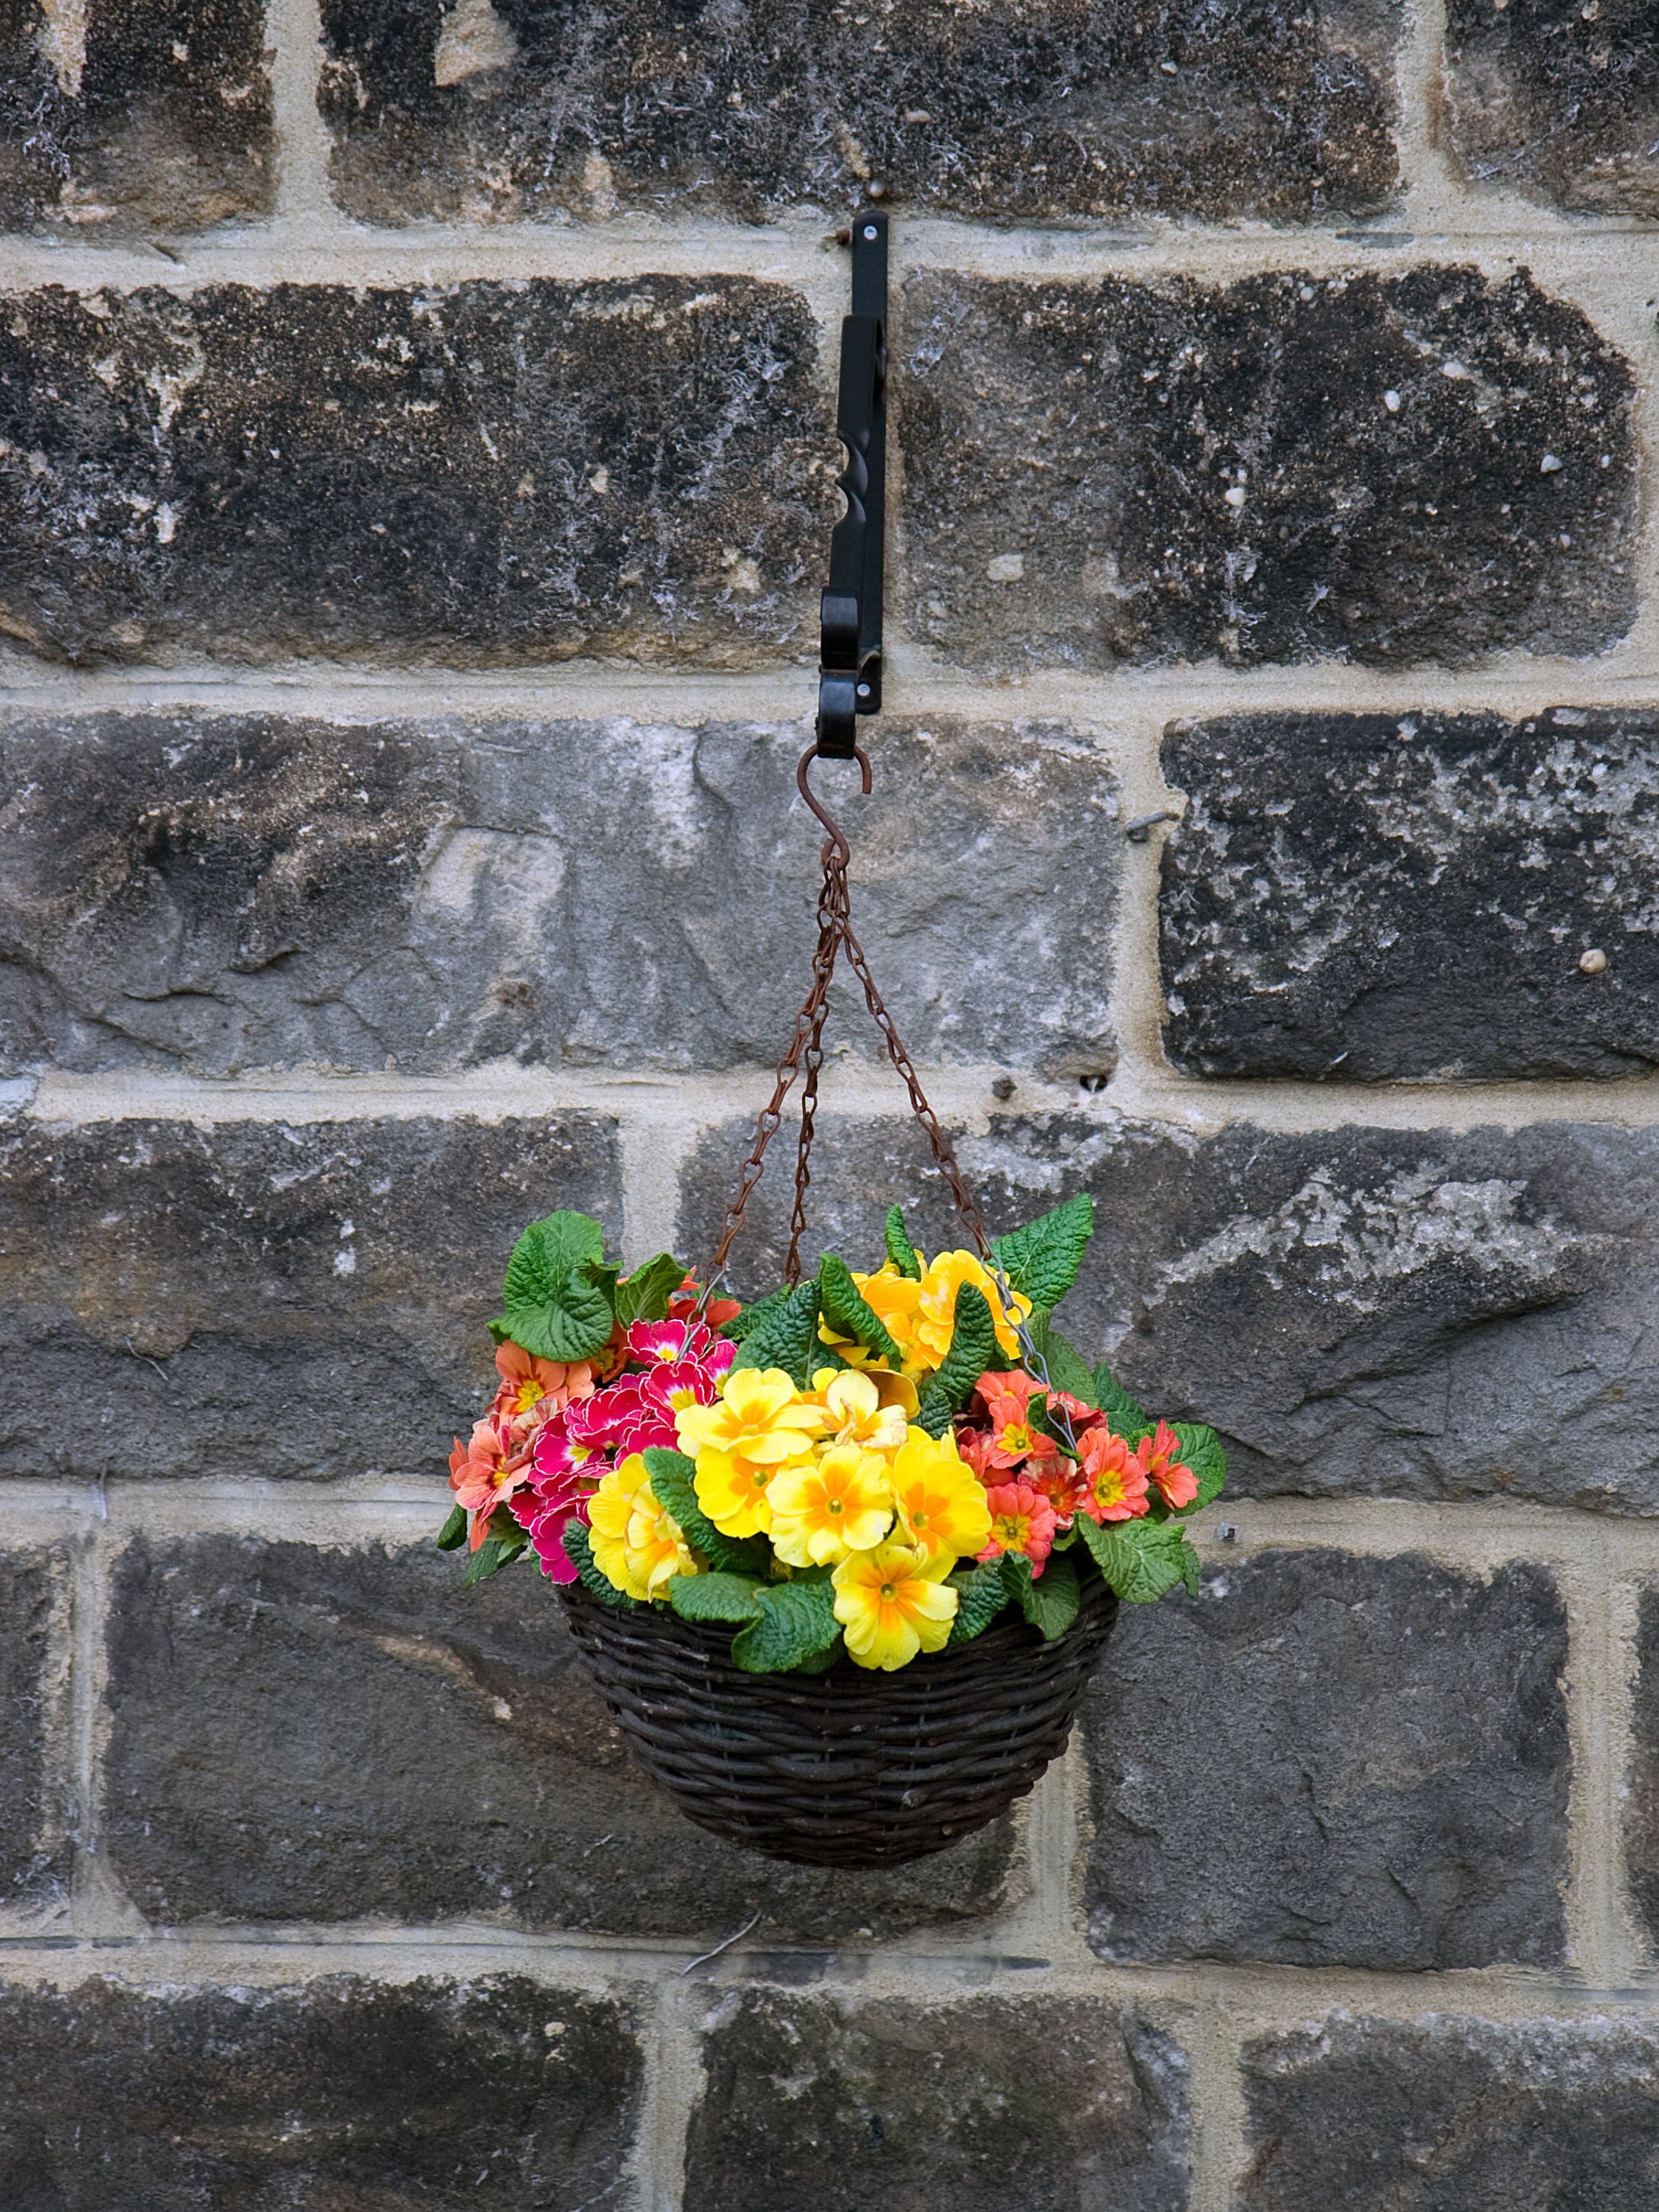
flower, window, home, wall, pot, rustic, summer, spring, natural, exterior, hanging, craft, colorful, basket, lifestyle, decor, flowers, art, bright, fountain, water feature, organic